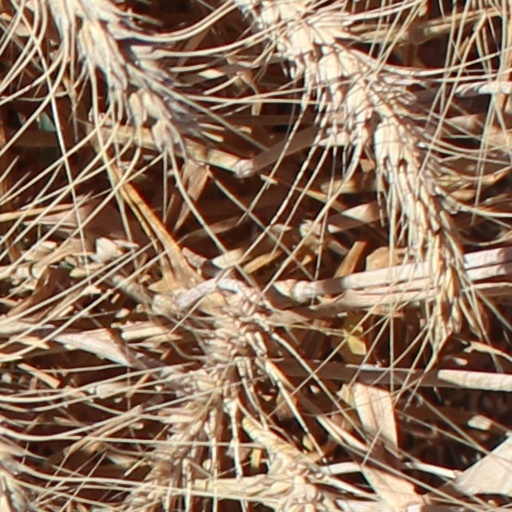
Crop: wheat